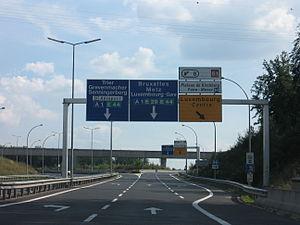
L'autoroute A7, appelée aussi autoroute du Nord, est une autoroute qui relie Luxembourg au nord du grand-duché. Elle débute à la jonction de Grünewald, un échangeur au nord-est de Luxembourg, et se termine au sud de Schieren où elle prolongée jusqu'à Erpeldange-sur-Sûre par la voie express B7.